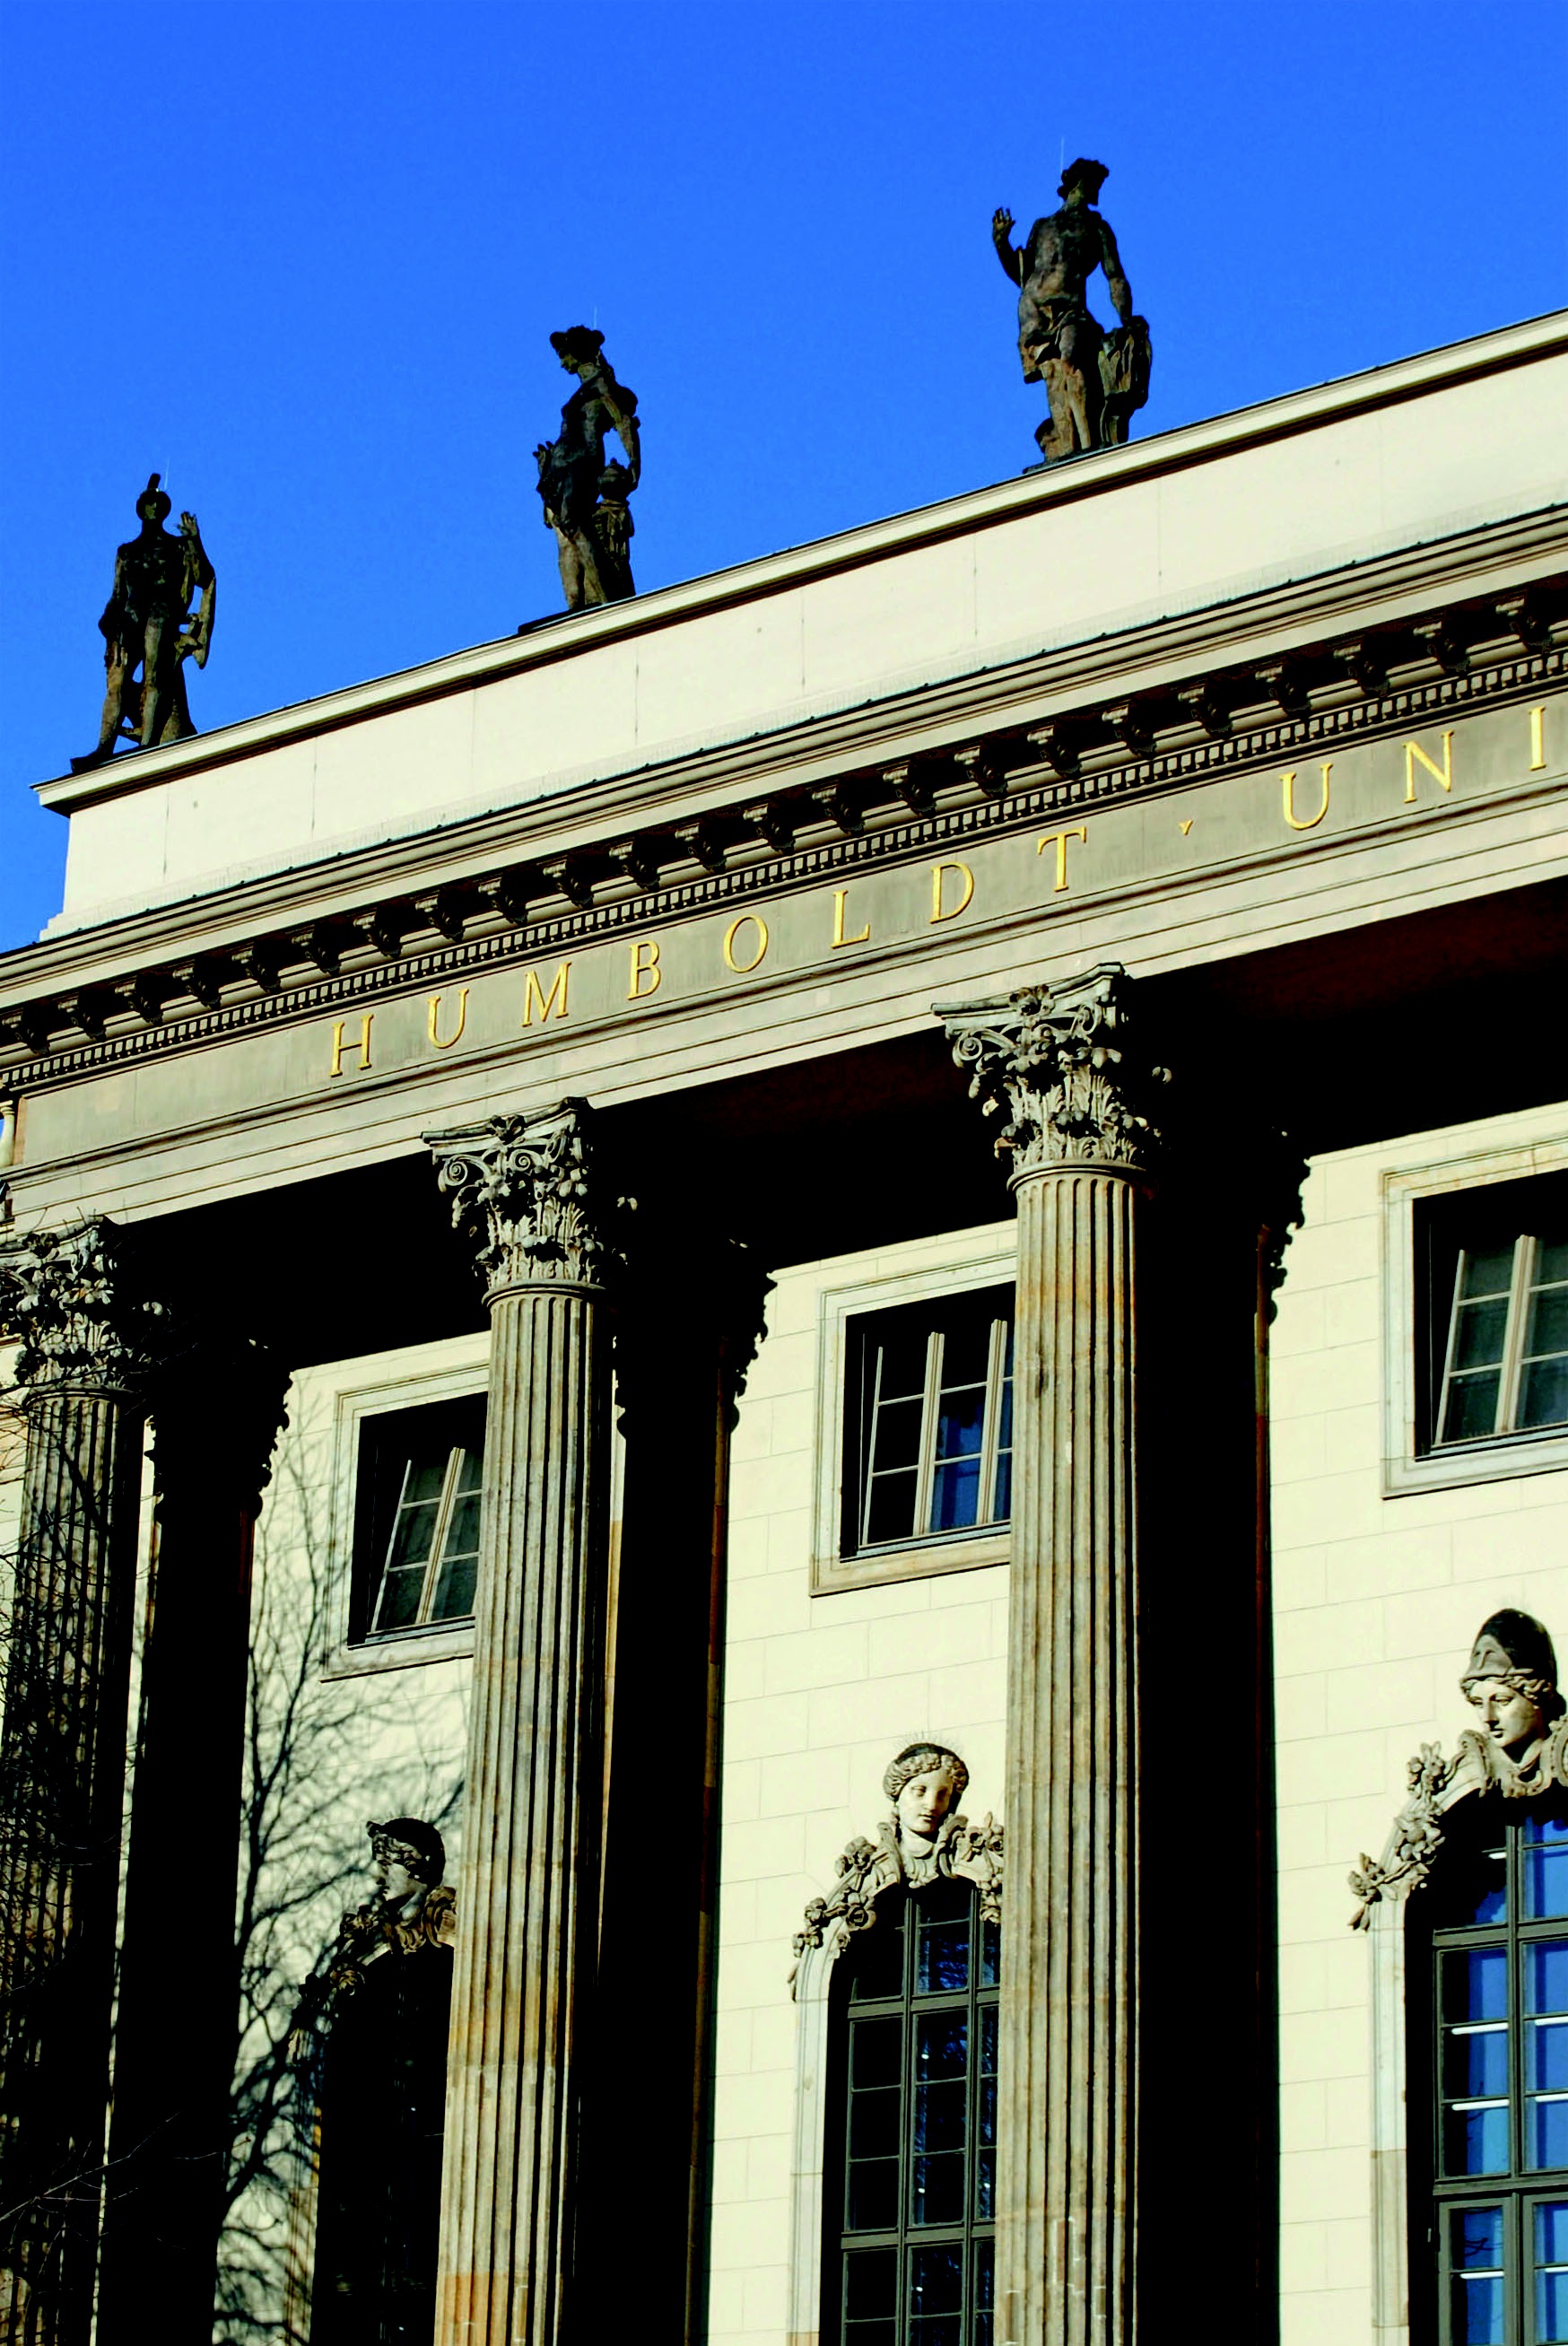
architecture, structure, window, building, palace, downtown, arch, column, landmark, facade, study, berlin, uni, urban area, humboldt university